Samuel Goldwyn

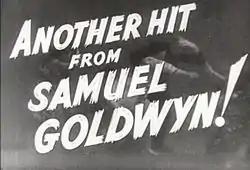
From the trailer for "The Hurricane" (1937)

Before the sale and merger of Goldwyn Pictures in April 1924, Goldwyn had established Samuel Goldwyn Productions in 1923 as a production-only operation (with no distribution arm). Their first feature was "Potash and Perlmutter", released in September 1923 through First National Pictures. Some of the early productions bear the name "Howard Productions", named for Goldwyn's wife, Frances.